MVV Maastricht

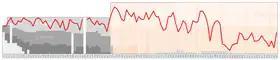
Historical chart of league performance

In 1902, in an establishment on the famous Vrijthof square, plans were made to found a Maastricht football team.